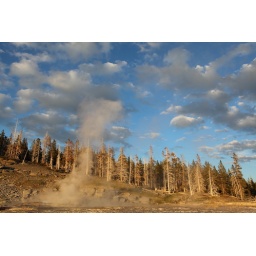
Silent Geyser in front of white forest